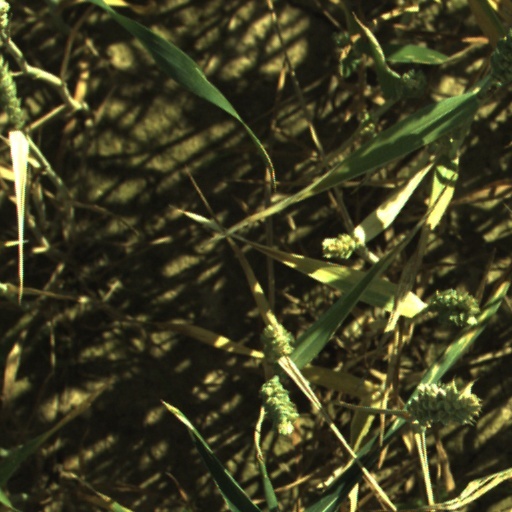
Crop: wheat